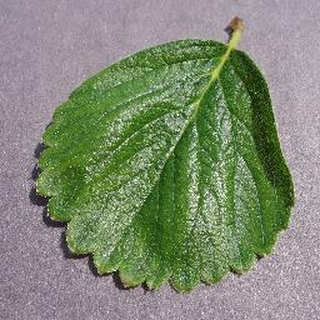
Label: healthy_strawberry